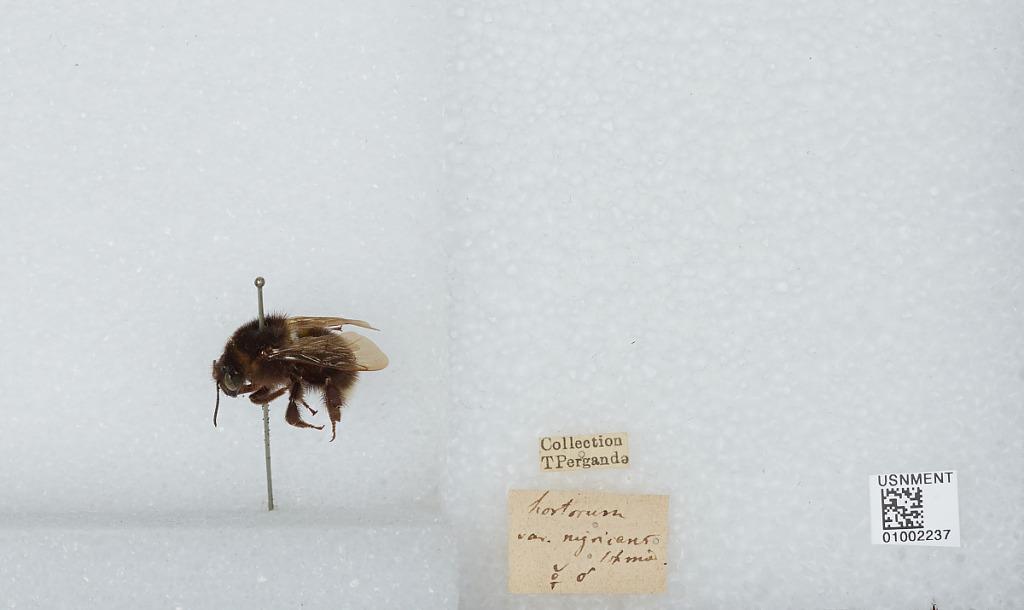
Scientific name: Bombus (Megabombus) hortorum nigricans Schmiedeknecht